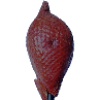
Label: Salak 1